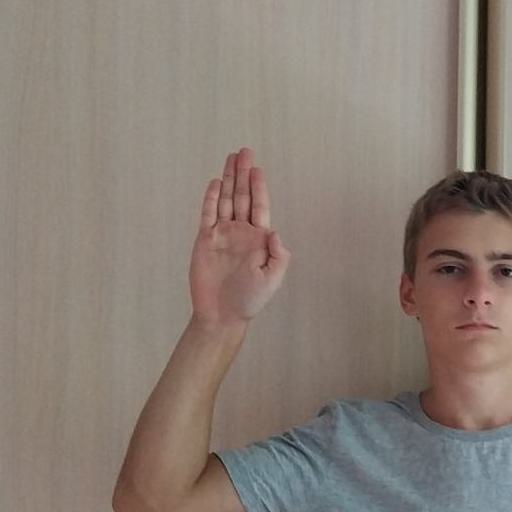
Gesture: stop